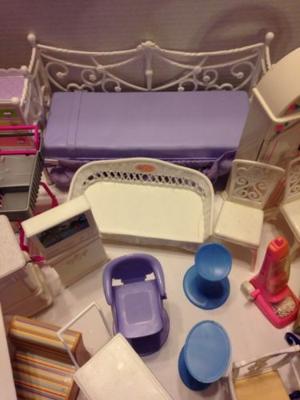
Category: table